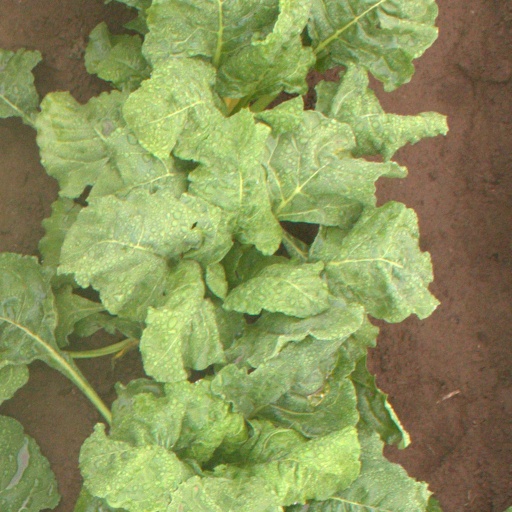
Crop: sugar beet